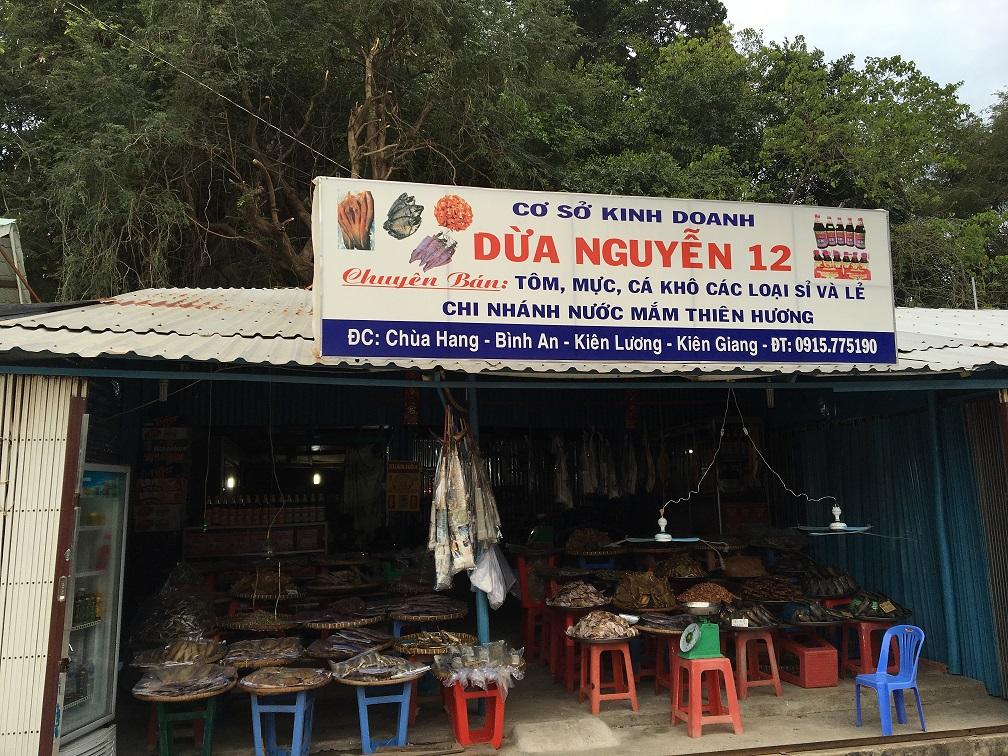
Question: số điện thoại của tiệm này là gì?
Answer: số điện thoại của tiệm này là 0915 775 190